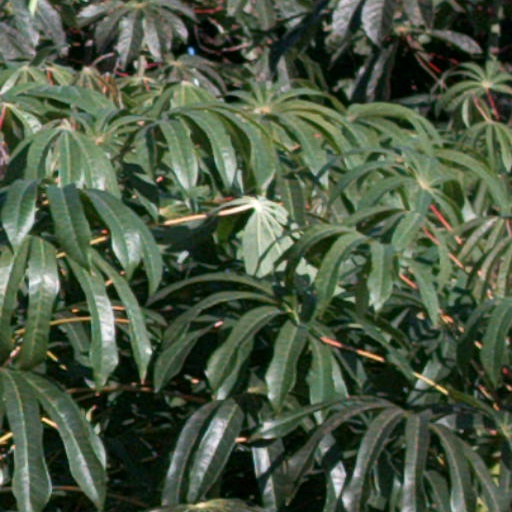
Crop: cassava